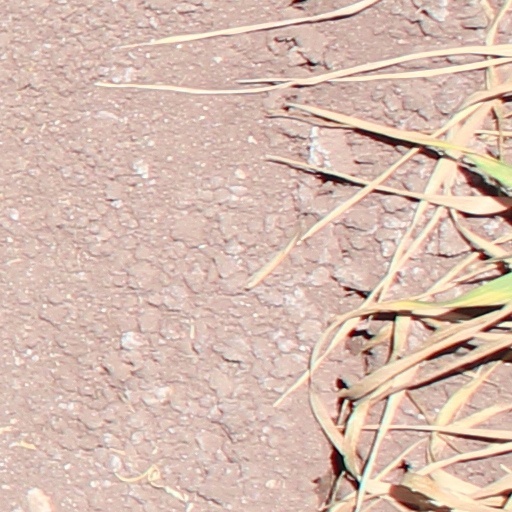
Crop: wheat